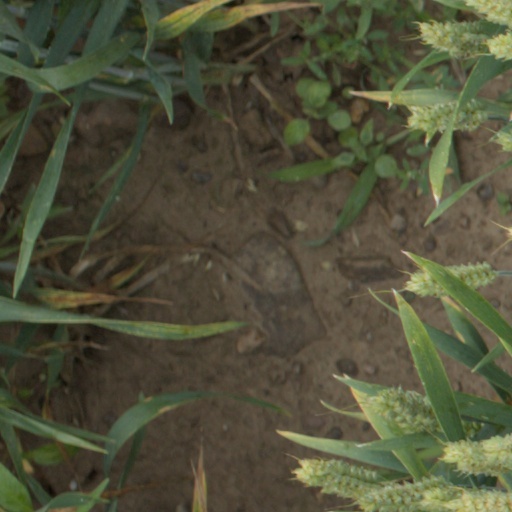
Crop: wheat